Vico Equense

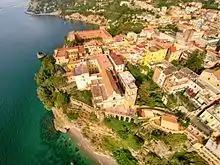
The former Cathedral of the Annunciation, seen from above

The Church of the Annunciation was the cathedral of the Diocese of Vico Equense, until 1818, when it was abolished. Built in the early 14th century on a clifftop overlooking the sea, it is an example of Gothic architecture, while the facade is in Baroque style.